Brava, Cape Verde

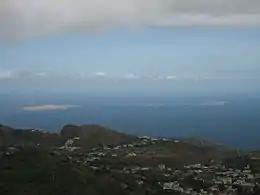
The uninhabited islets Ilhéus Secos or Ilhéus do Rombo with parts of the town of Nova Sintra.

The island of Brava is 10.5 km long (north to south) and its width is 9.3 km. Its area is . Practically the whole island is a stratovolcano. It lies in the lee of the enormous Fogo volcano. Volcanic activity on the island has been mainly located along three lines, which all intersect at the crest of ground that forms the highest part of the island. Brava has no documented historical eruptions, but its youthful volcanic morphology and the fact that earthquake swarms still occur indicate the potential for future eruptions; its last eruption was during the Holocene era. 13% of the island area is forested.